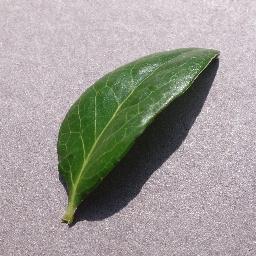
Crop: blueberry
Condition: healthy